List of Olympic female artistic gymnasts for the United States

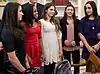
2012 Olympic Team, the "Fierce Five" at the White House

Gymnastics events have been staged at the Olympic Games since 1896, but women's events first appeared in 1928. American female gymnasts have participated in every Olympic Games since 1936, except for 1980. A total of 90 female gymnasts have represented the United States. American women have won 62 medals at the Olympics – 11 in team all-around, 11 in individual all-around, 7 in vault, 10 in uneven bars, 11 in balance beam, and 12 in floor exercise. The medals include 19 golds. The U.S. has medaled in the team all-around in every Summer Olympics since 1992, winning golds in 1996, 2012, 2016, and 2024.